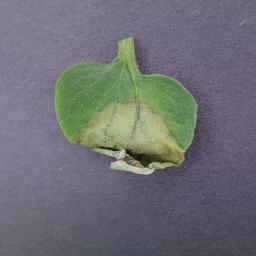
Label: Tomato___Late_blight